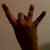
The image shows a hand gesture representing the number 8 in Indian Sign Language.